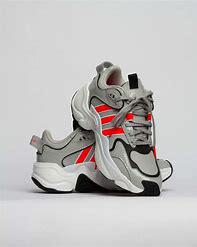
Brand: Adidas
Model: Magmur Runner